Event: Nepal Earthquake
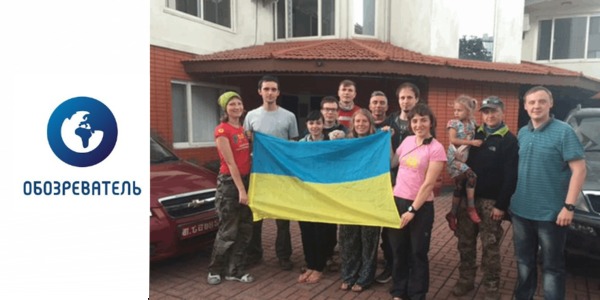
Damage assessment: no_damage